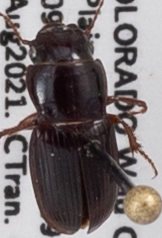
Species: Cratacanthus dubius
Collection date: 2021-08-18
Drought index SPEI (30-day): -1.69
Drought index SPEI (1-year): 0.17
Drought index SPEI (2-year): -0.54